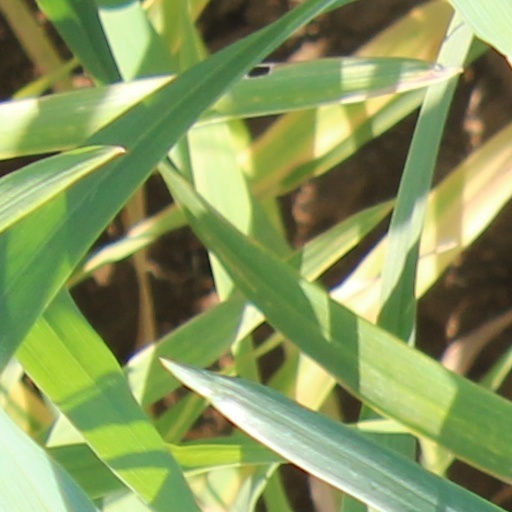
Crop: wheat